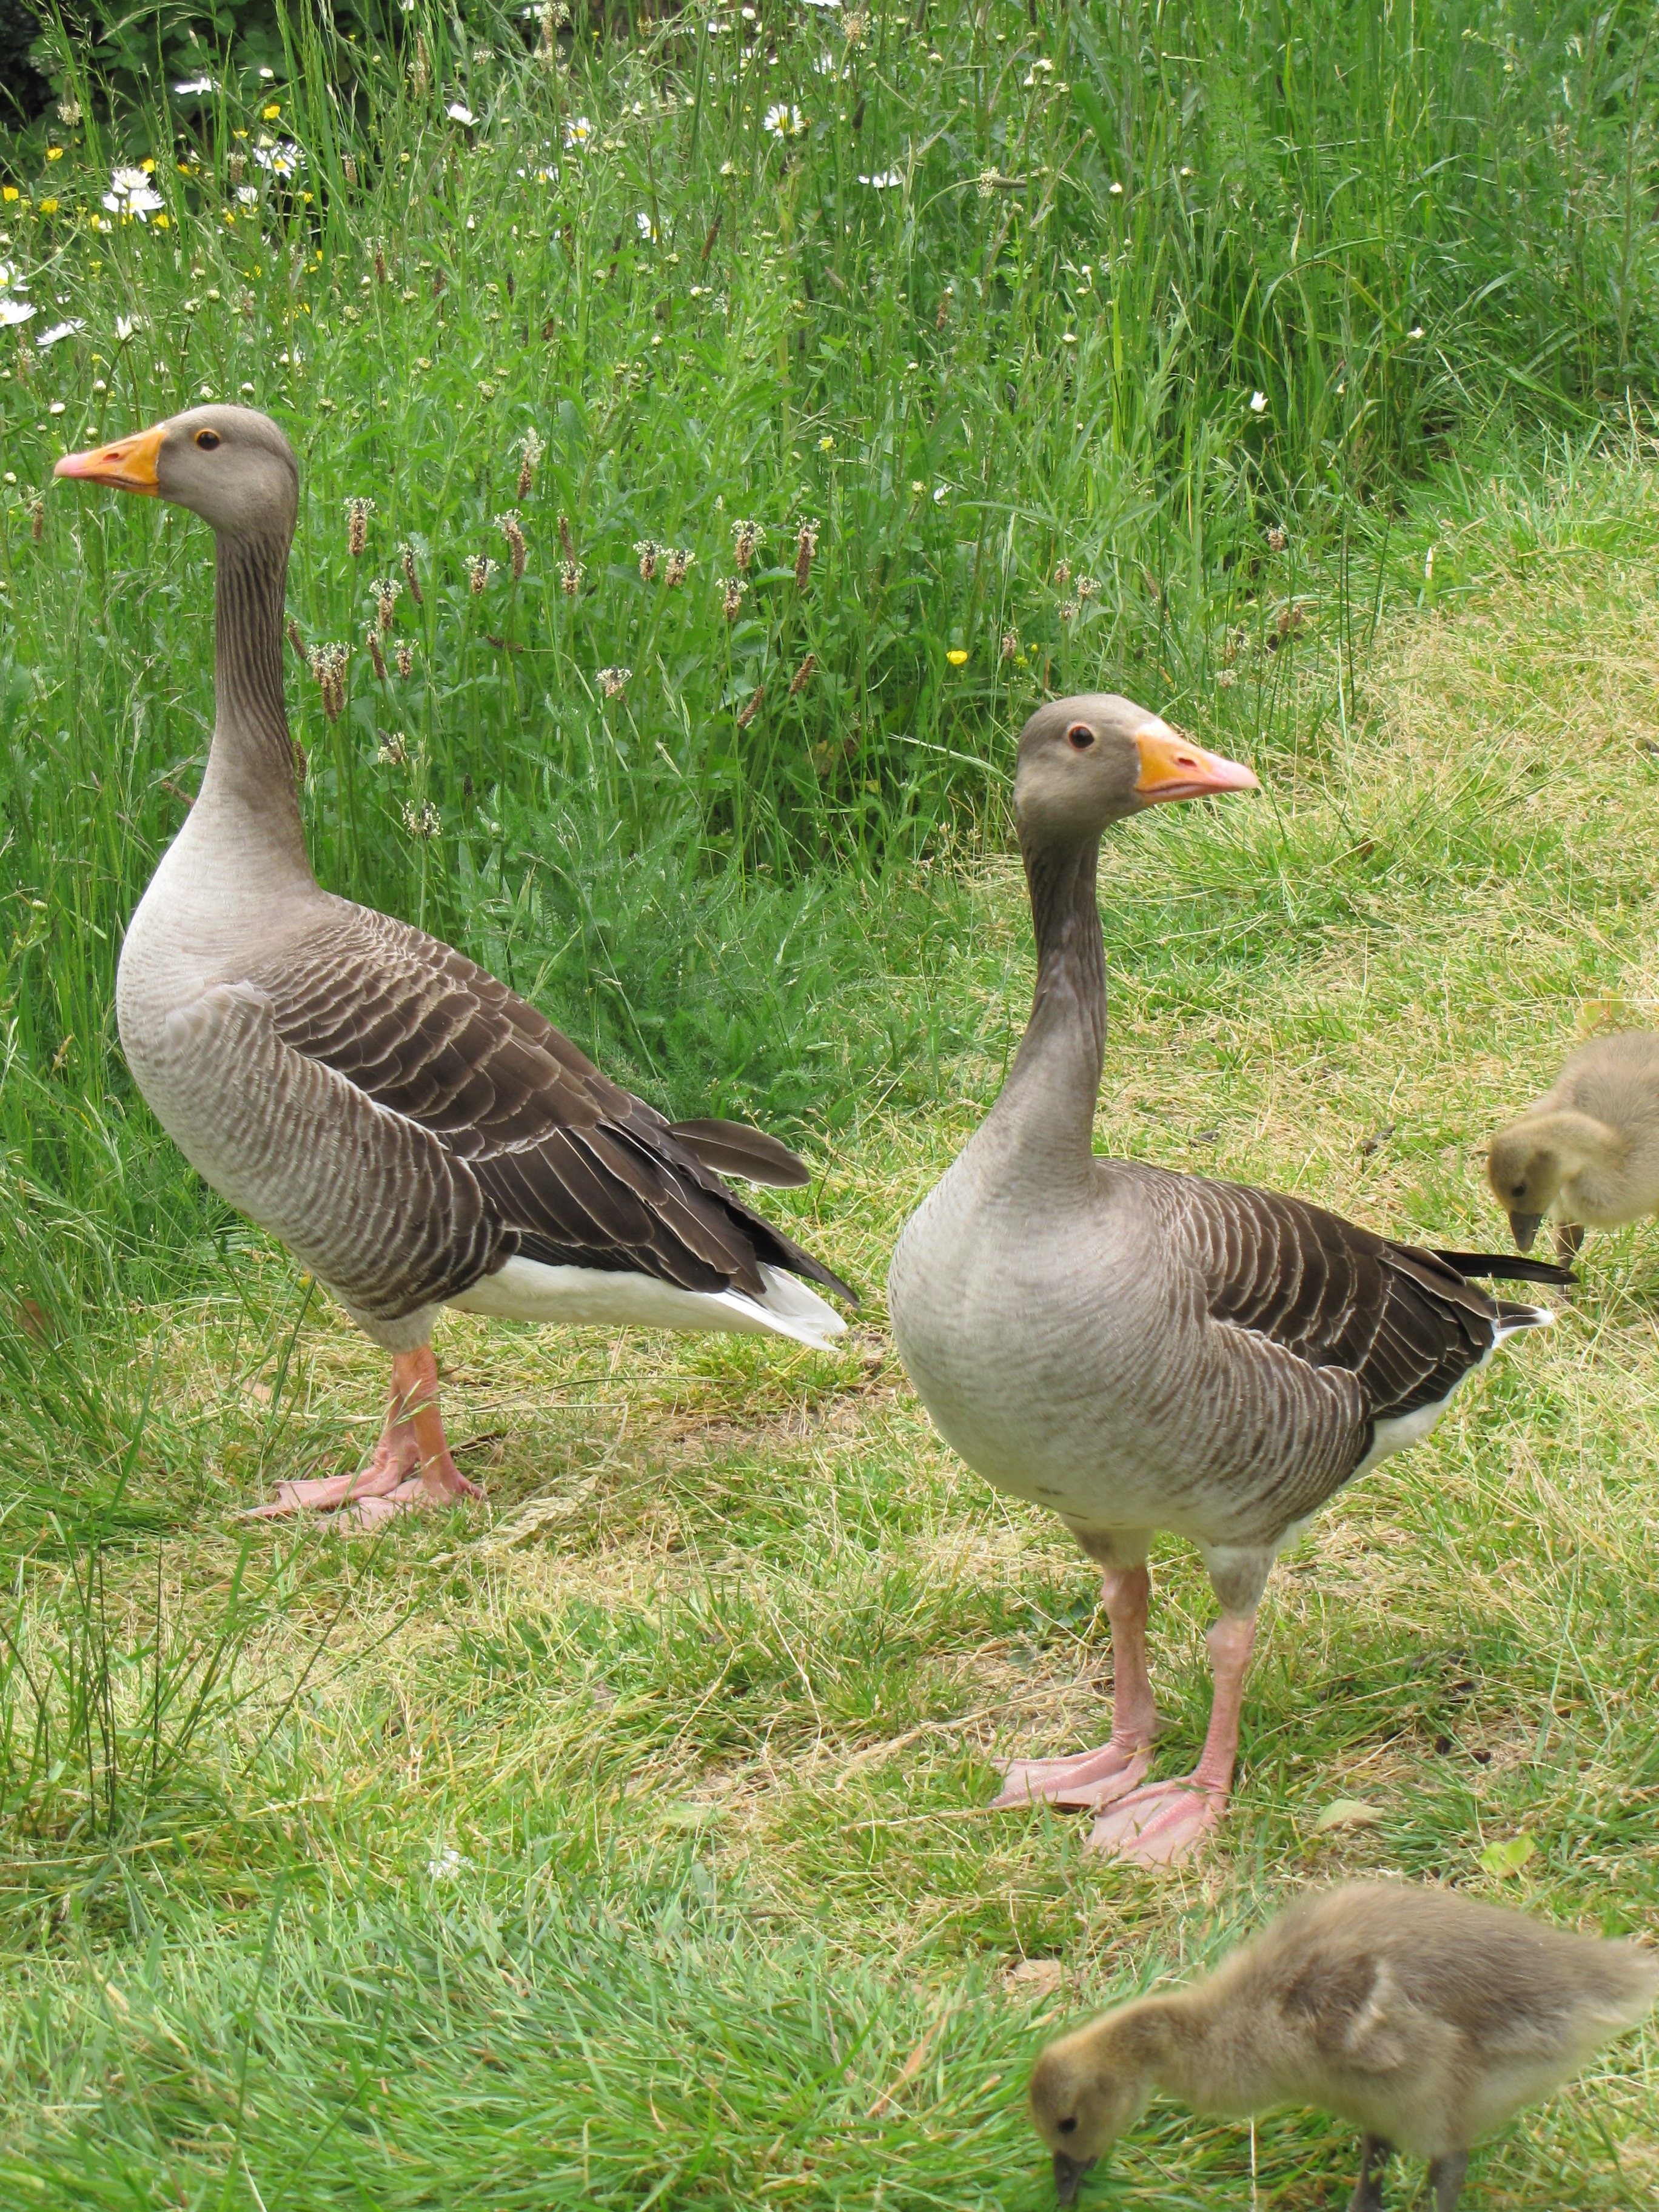
bird, animal, wildlife, wild, beak, fowl, fauna, poultry, duck, goose, vertebrate, waterfowl, water bird, mallard, canard, greylag, ducks geese and swans, anser